Michael S. Devany

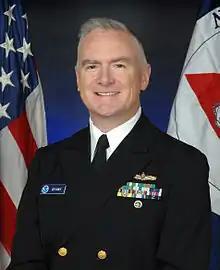
Vice Admiral Michael S. Devany, NOAA

Michael S. Devany is a former vice admiral in the NOAA Commissioned Officer Corps who last served as the deputy under secretary for operations at the National Oceanic and Atmospheric Administration from January 2, 2014 to April 2016. He previously served as director of the NOAA Commissioned Officer Corps from August 13, 2012 to January 1, 2014, succeeding RADM Jonathan W. Bailey. As deputy under secretary for operations, he was NOAA’s chief operating officer. VADM Devany was responsible for the day-to-day management of NOAA’s national and international operations for oceanic and atmospheric services, research, and coastal and marine stewardship. He is a key advisor to the under secretary of commerce for oceans and atmosphere/NOAA administrator on NOAA program and policy issues. Devany was the first NOAA Corps officer to achieve the rank of vice admiral since VADM Henry A. Karo in 1965, and the second NOAA Corps officer overall. Devany retired from NOAA in April 2016 after over 30 years of combined uniformed service.